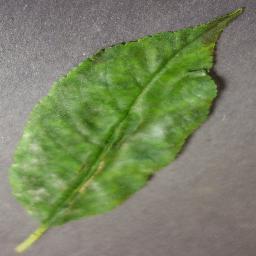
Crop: cherry
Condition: (including_sour)_powdery_mildew